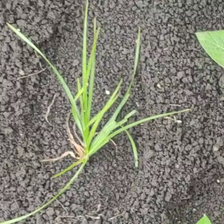
Weed species: Lavhala_(Cyperus_Rotundus)